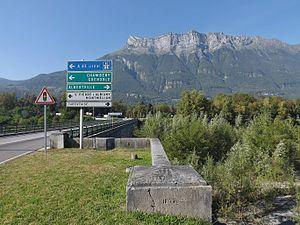
Vue du pont Royal (1853), traversant l'Isère sur la commune de Chamousset, avec la dent de l'Arclusaz en arrière-plan, en Savoie.
Le Pont Royal est un pont routier situé en France sur la commune de Chamousset dans le département de la Savoie en région Rhône-Alpes.